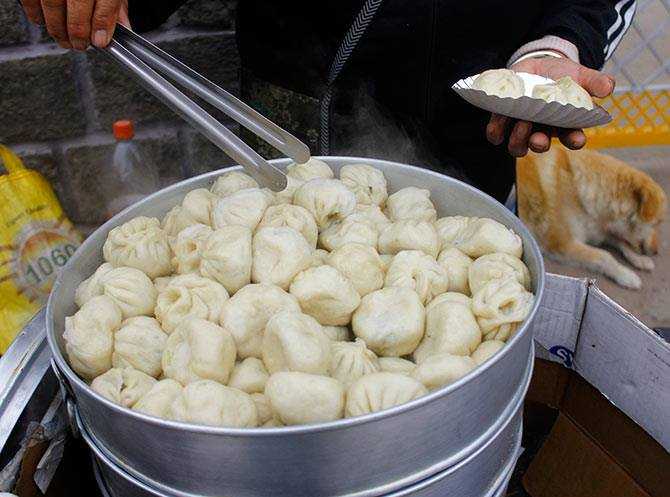
Dish: momos